Advocates for Trans Equality

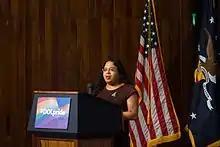
Raffi Freedman-Gurspan on June 28, 2016, at the Department of Labor

Raffi Freedman-Gurspan is former director of external relations and former policy advisor at NCTE. Before joining NCTE as policy advisor in 2014, she served as legislative staffer for the Massachusetts Transgender Political Coalition, LGBT liaison for the City of Somerville, and legislative director for Massachusetts State Representative Carl Sciortino, a Medford Democrat. On August 18, 2015, she was hired by President Barack Obama as Outreach and Recruitment Director in the White House Presidential Personnel Office, becoming the first openly transgender person to work as a White House staffer. He subsequently appointed her as the White House's primary LGBT liaison in 2016, making her the first openly transgender person in the role. On April 3, 2017, Freedman-Gurspan rejoined NCTE as director of external relations.